Bloody Monday raid

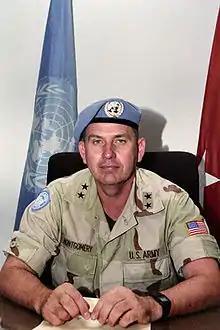
US Army officer Major General Thomas M. Montgomery, commander of the 12 July 1993 raid

Unlike in previous raids, Çevik Bir, his deputy US Lieutenant General Thomas M. Montgomery, and other coalition military leaders decided, after weeks of agonizing, not to issue any warnings prior to the attack. The purpose of this was twofold: first it would, in theory, enable them to fully decapitate the leadership of the SNA; second, it would reduce the risk of friendly casualties. The first reason was pragmatic in nature and based on past experiences where cordons had failed and key SNA targets had slipped away. The second reason was partly pragmatic and partly political. As head of UNOSOM II, retired US Adm Johnathan Howe could have overruled the military, but chose not to as heavier casualties sustained from recent firefights, partly due to the SNA's deliberate use of human shields to test the UN peacekeepers' rules of engagement, had made the force's commanders wary and lowered the bar for acceptable risk to civilians during military operations. Sebastian Kaempf, a Senior Lecturer at the University of Queensland's Political Science department, argued that by not issuing a warning, UNOSOM II leadership had concluded that military necessity and the perceived risk of US casualties had overruled concerns for Somali civilians.